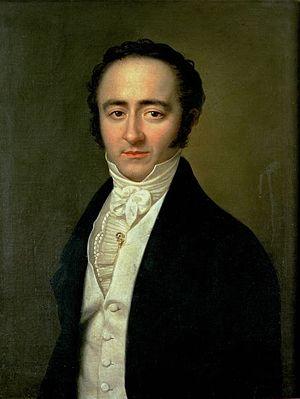
Constance Mozart, cousine germaine du compositeur Carl Maria von Weber, a été la femme de Wolfgang Amadeus Mozart.